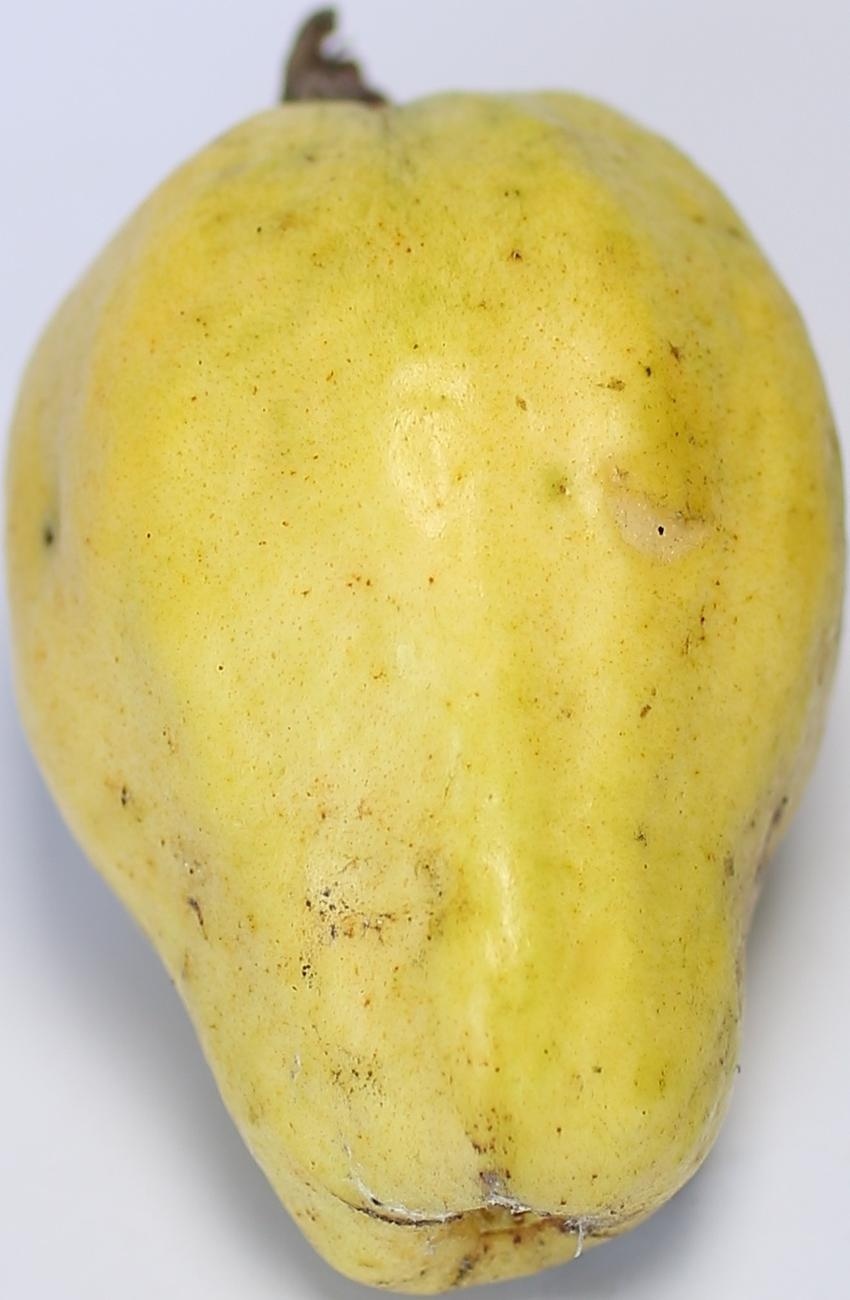
Maturity: ripe
Variety: thadhrami